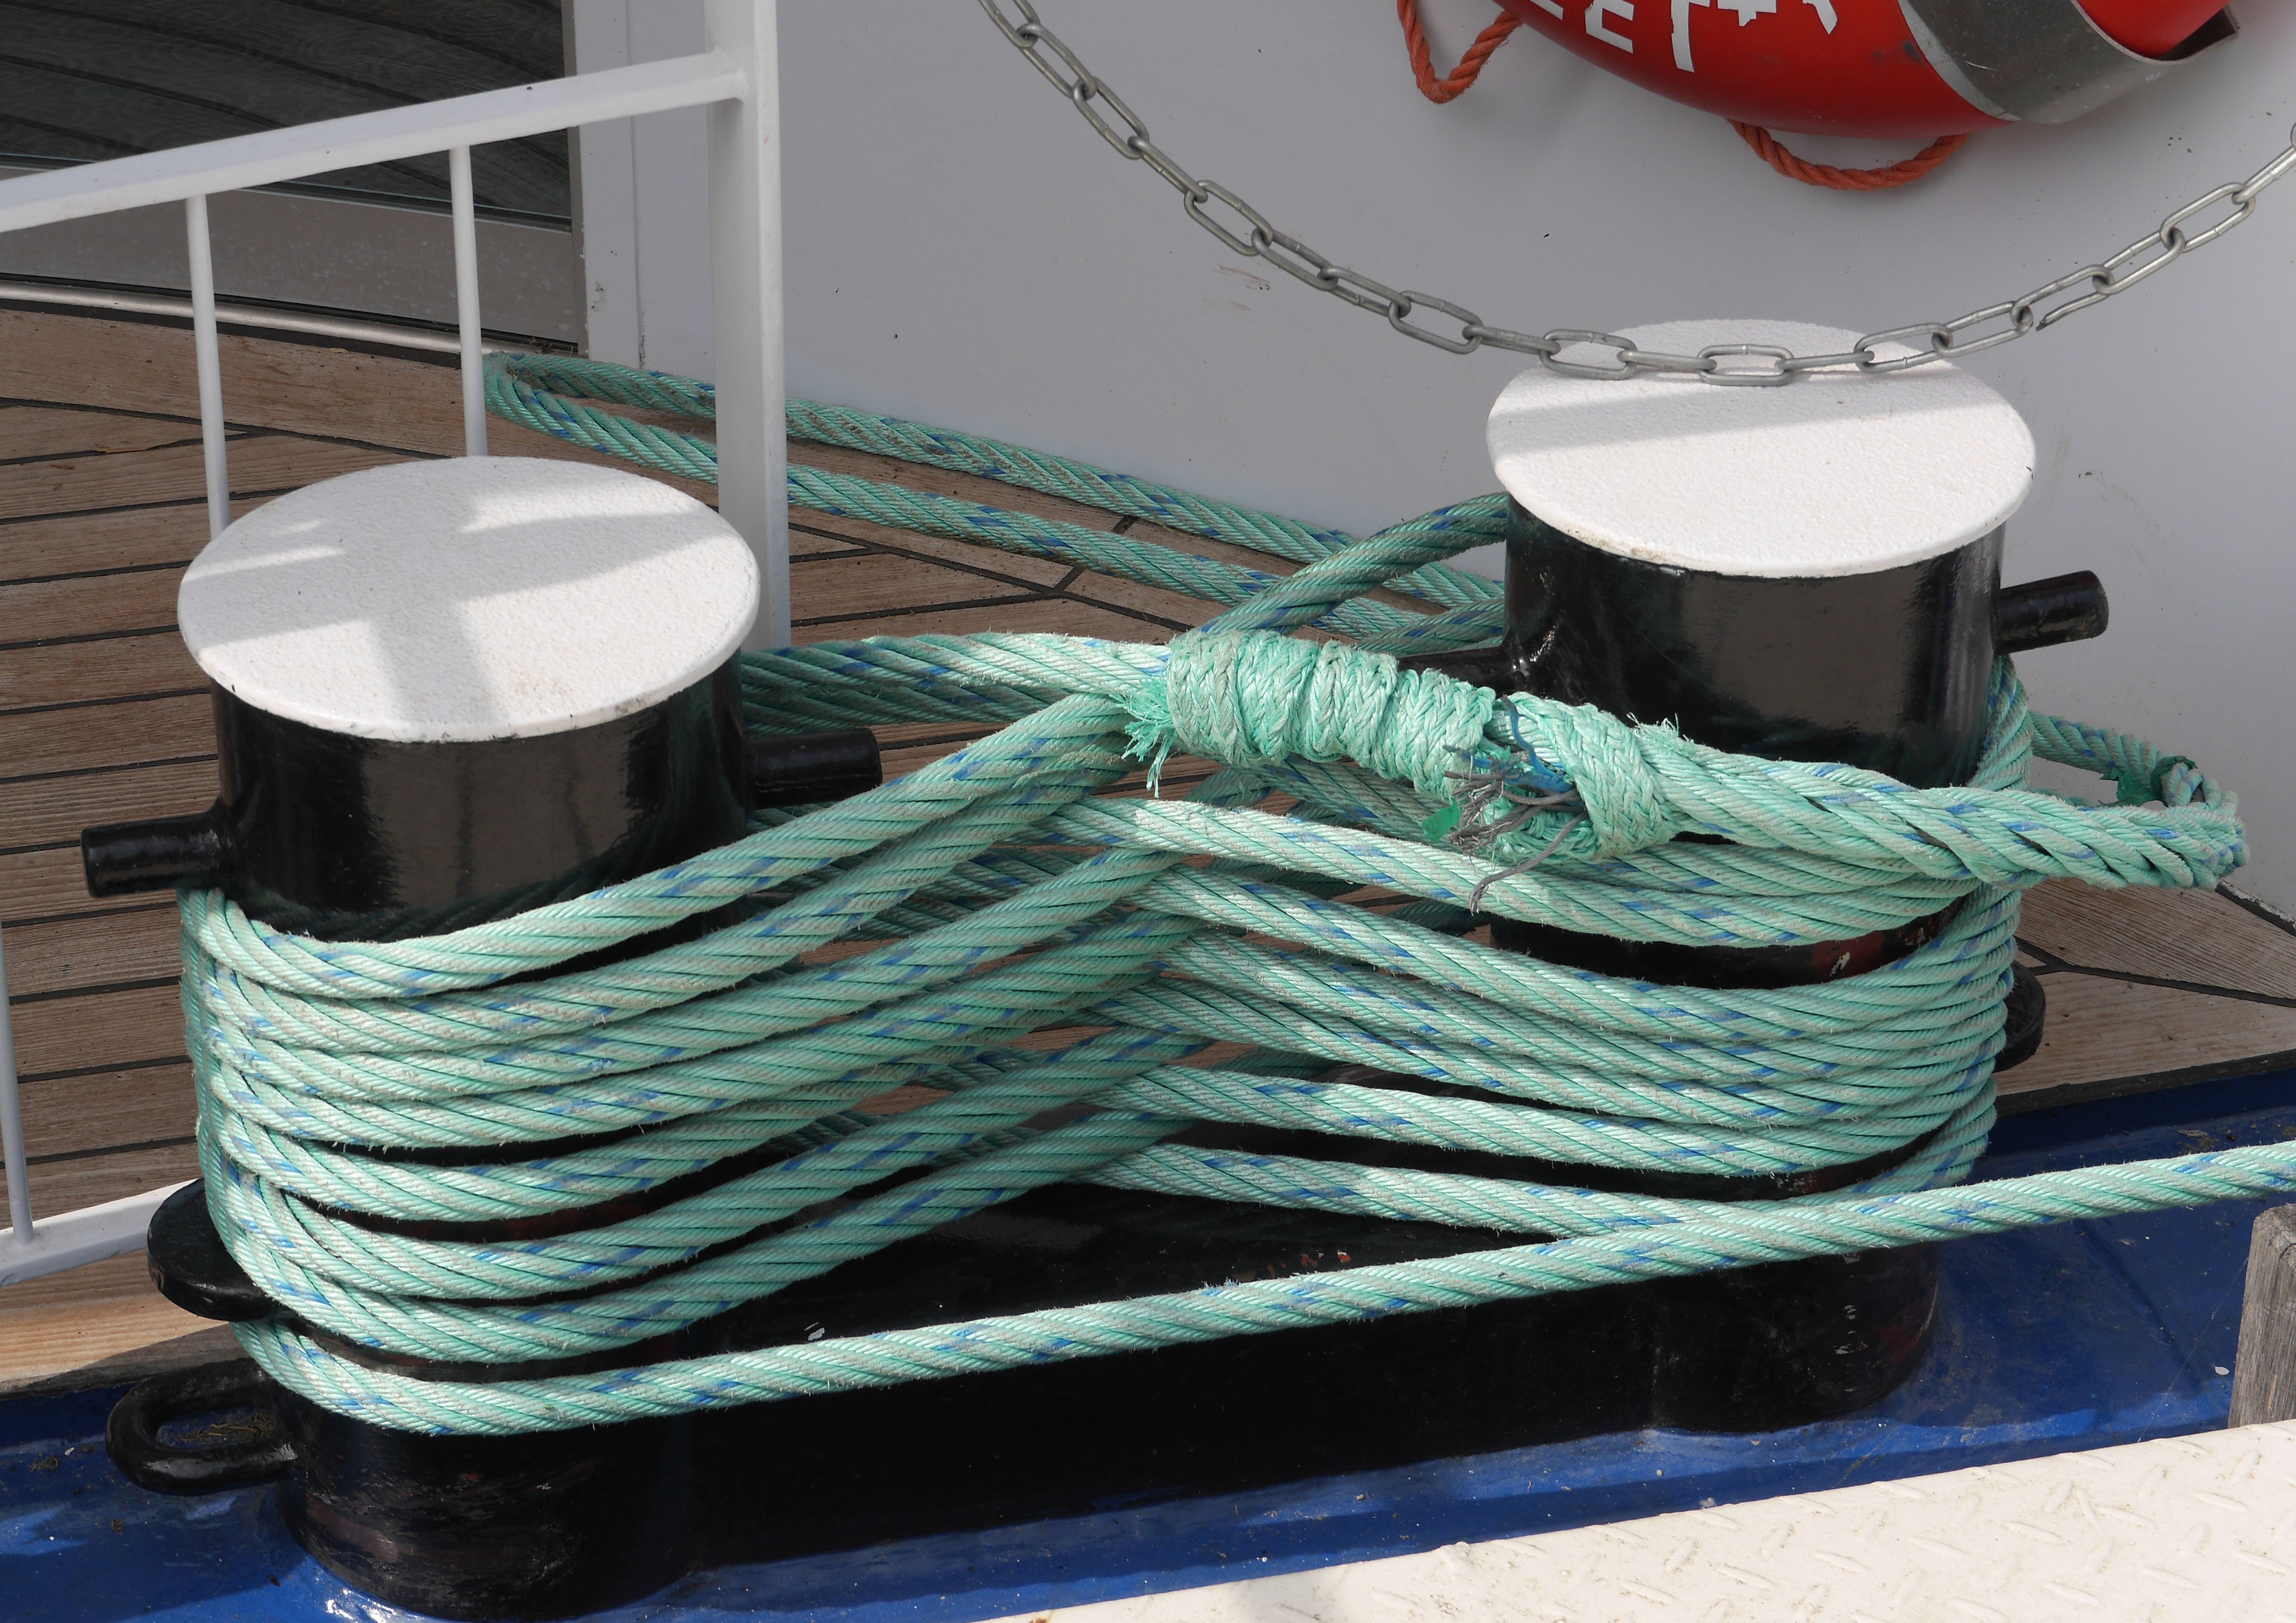
table, dew, rope, mooring, technology, pier, ship, port, close up, leash, shipping, maritime, bollard, barge, cordage, ship traffic jams, ship accessories, investors, festmacherleine, twisted ropes, inland waterway transport, ship attachment, nylon rope, river ship, channel ship, electrical wiring